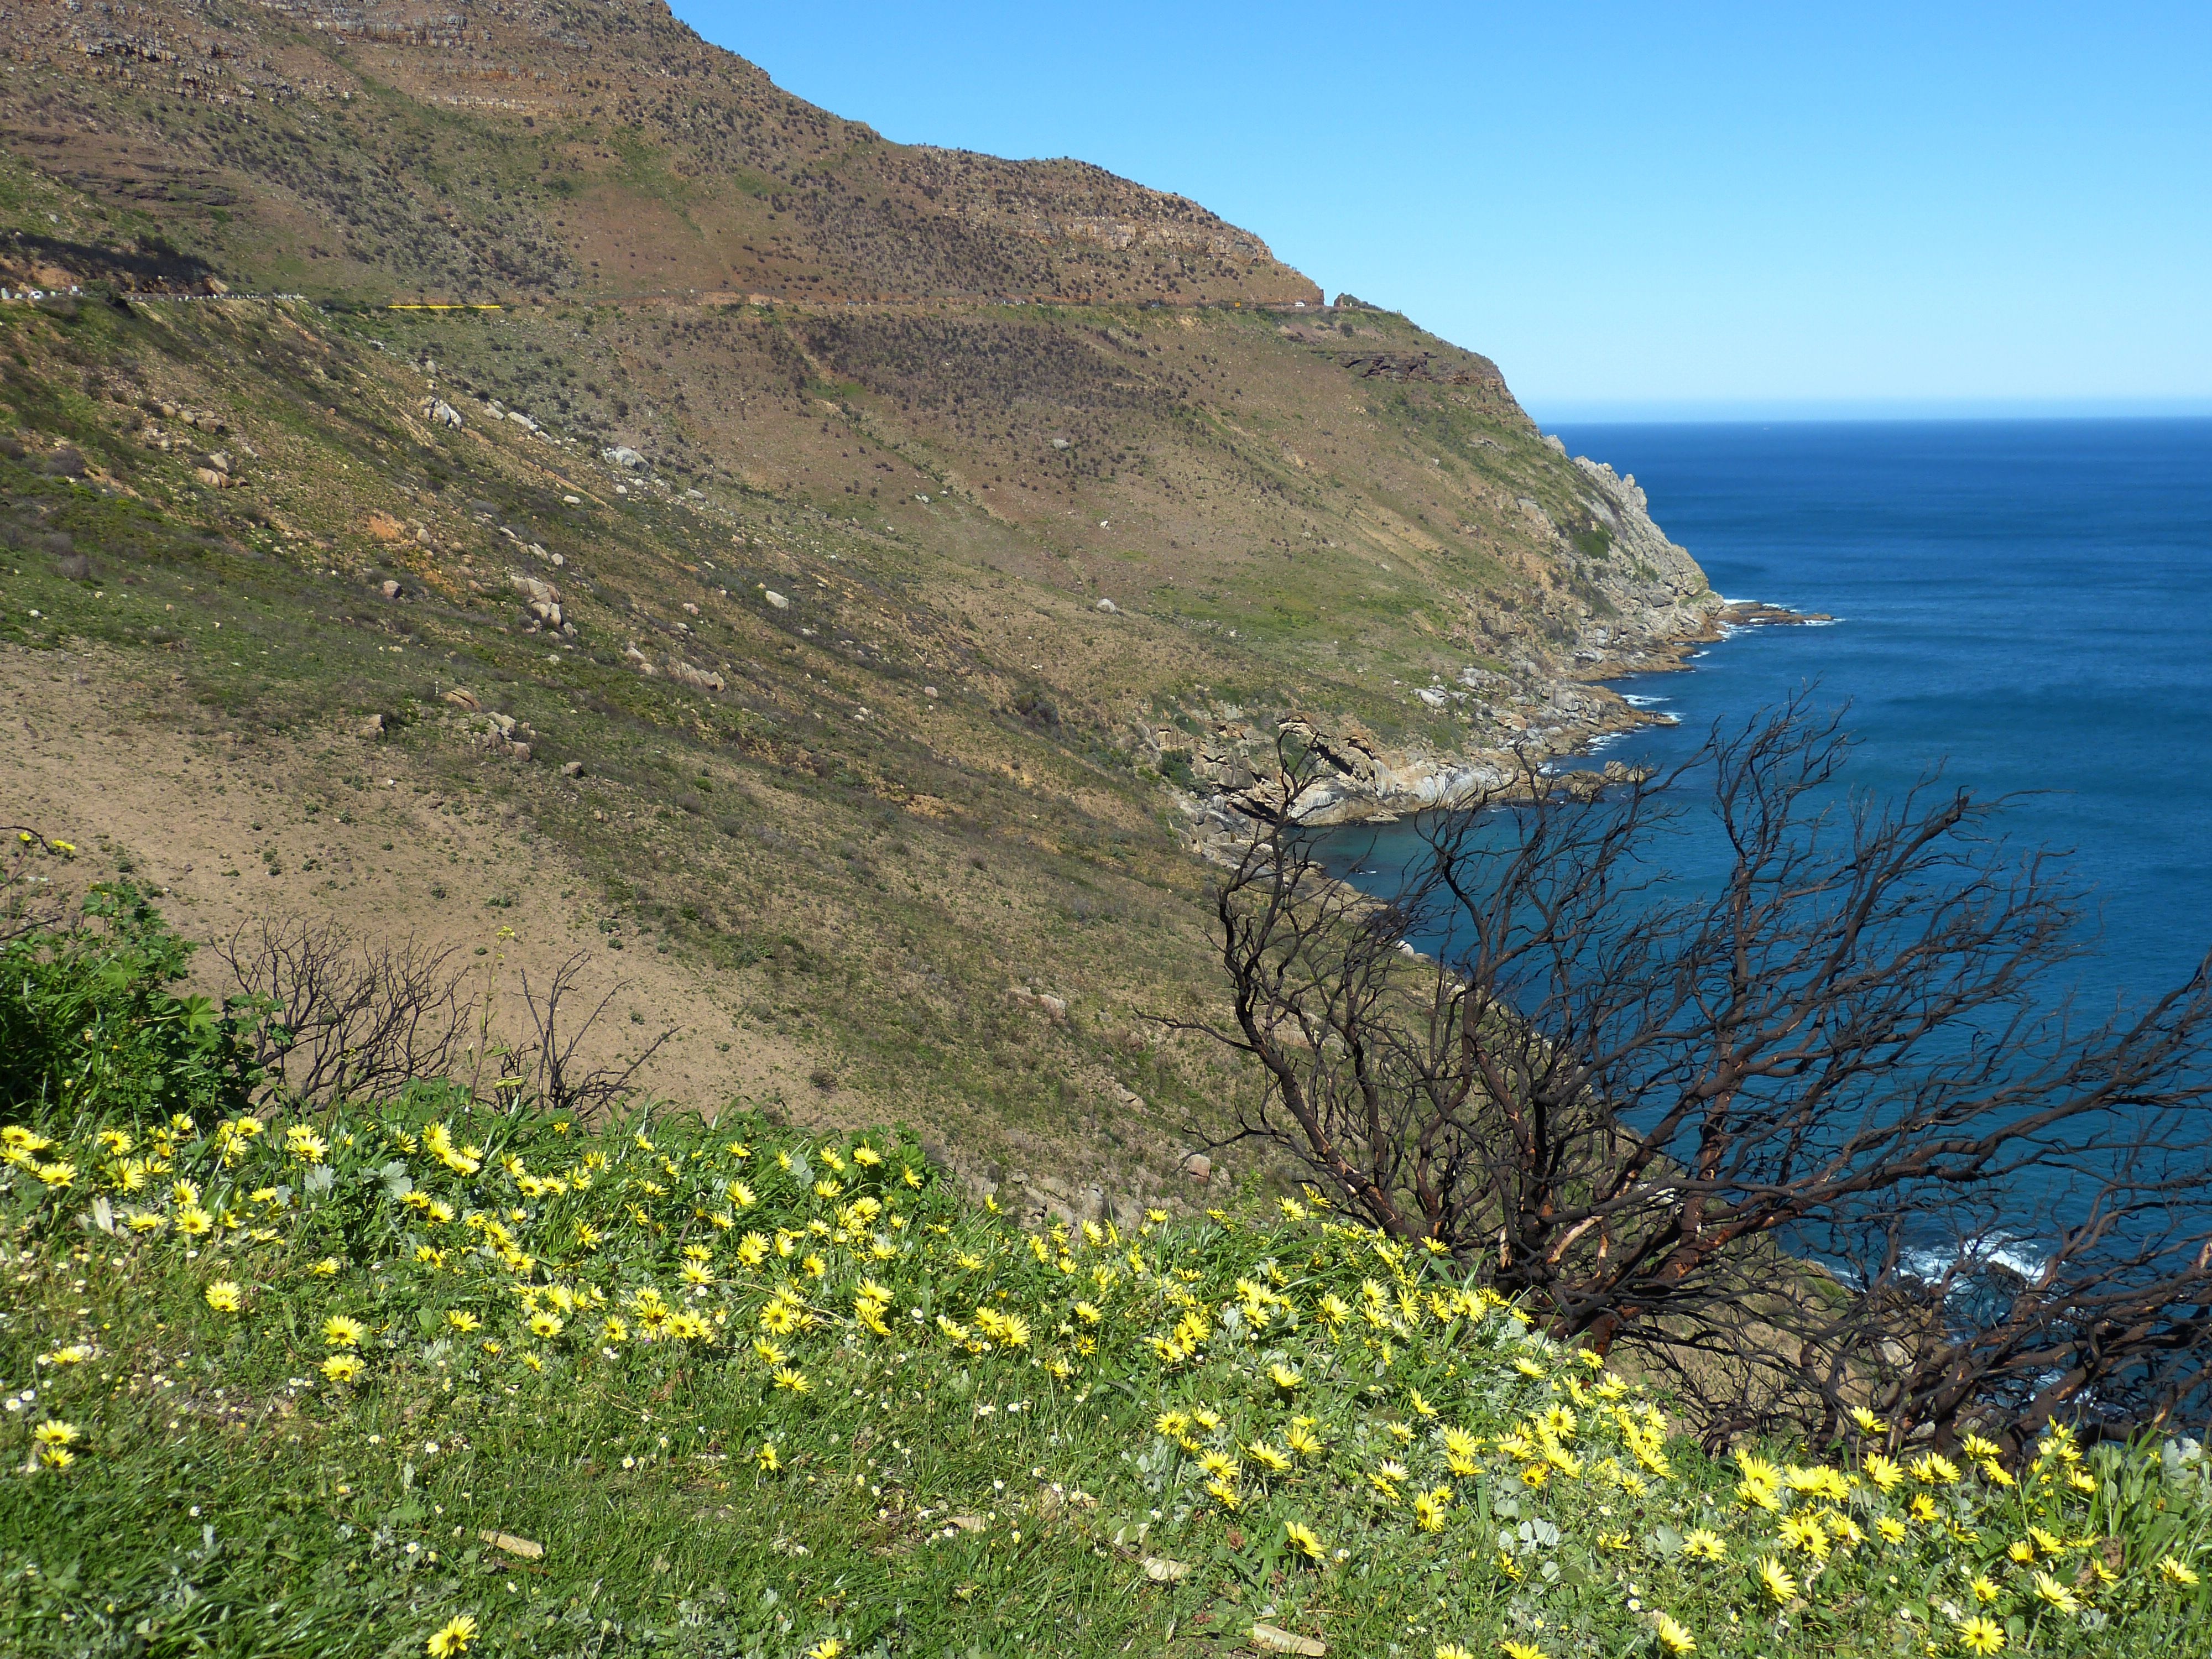
landscape, sea, coast, nature, grass, ocean, mountain, trail, meadow, hill, flower, cliff, terrain, ridge, plateau, forest fire, fell, loch, cape, coastal landscape, south africa, indian ocean, landform, cape town, cape peninsula, cape of good hope, hout bay, cape daisy, pelzrobbe, geographical feature, mountainous landforms